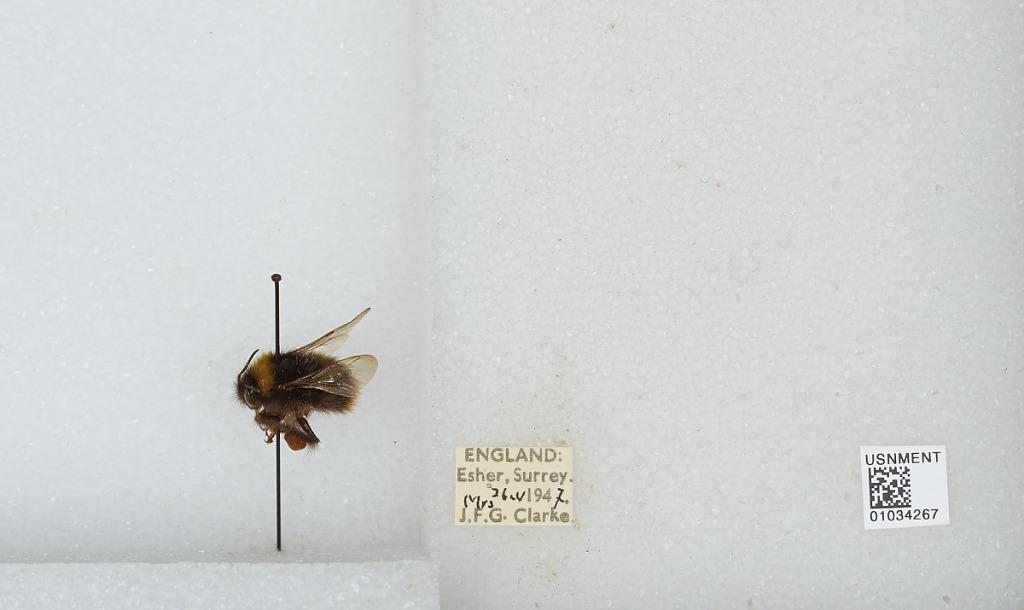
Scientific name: Bombus (Pyrobombus) pratorum (Linnaeus)
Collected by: J. Clarke
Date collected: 1947-5-26
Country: United Kingdom
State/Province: England
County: Surrey
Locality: Esher
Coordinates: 51.3691, -0.365